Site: brandenburg
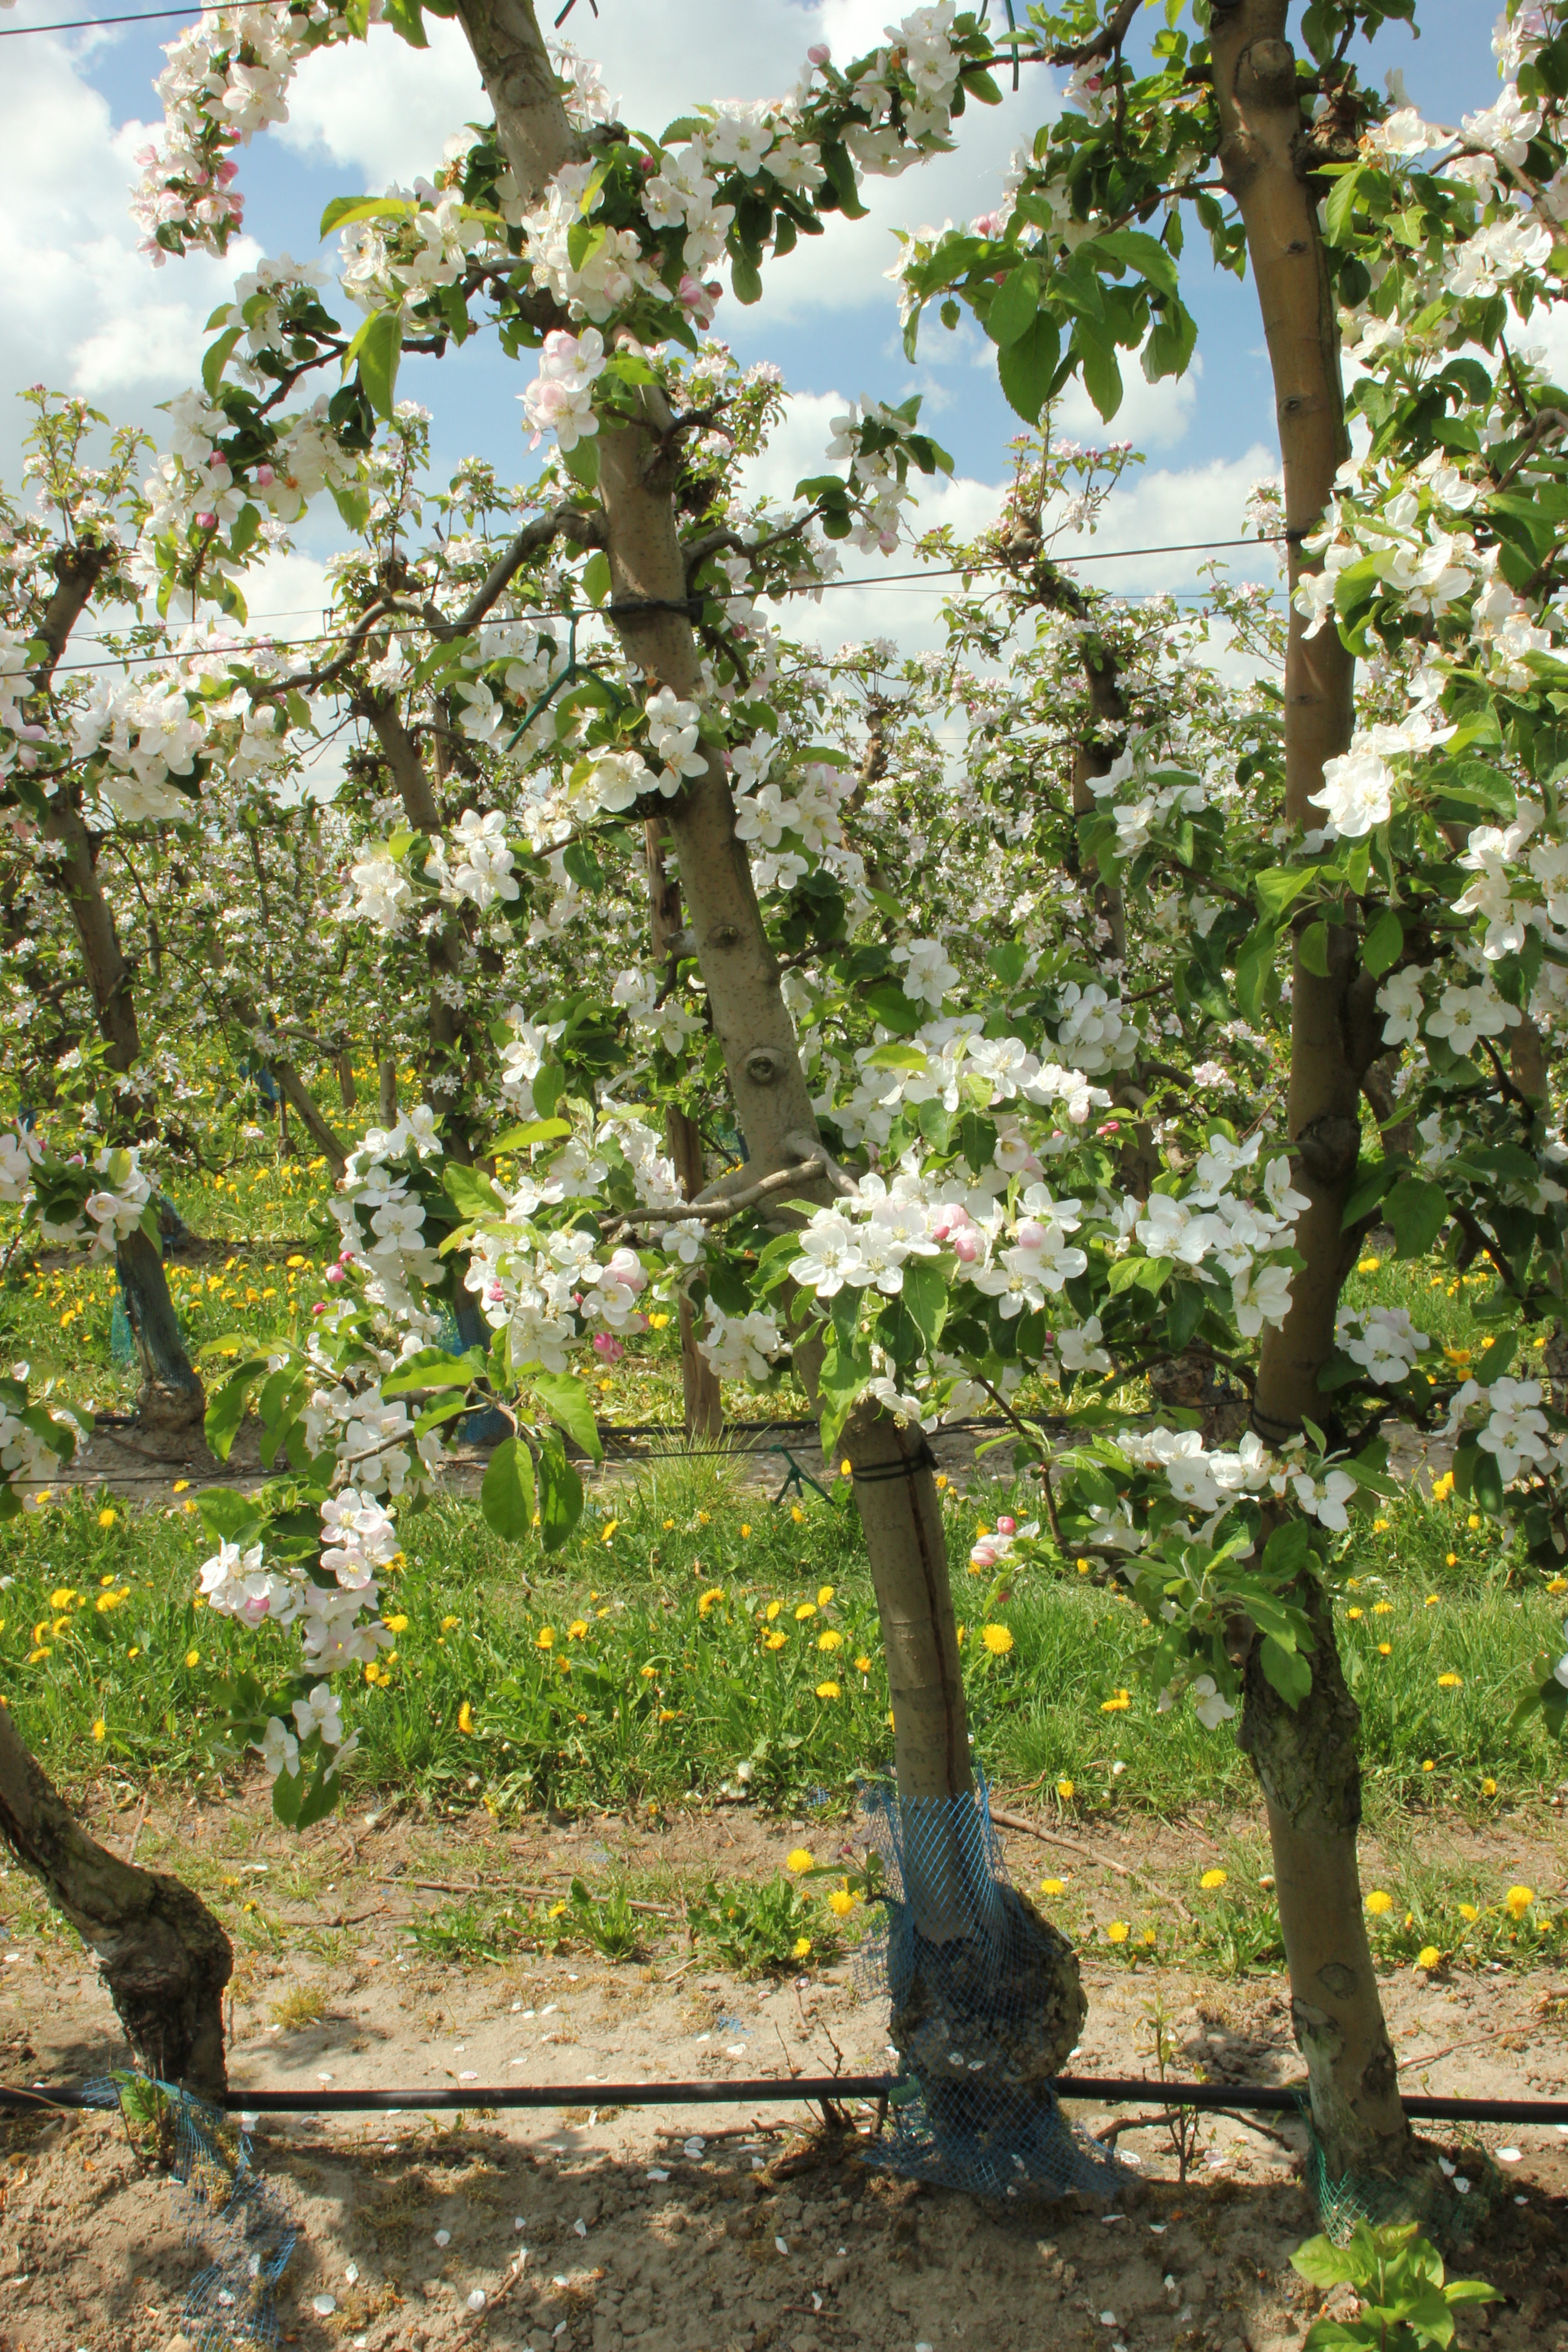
Growth stage (BBCH 65): Flowering